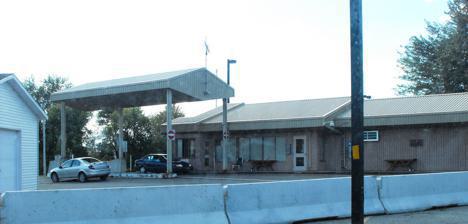
Building: Fort Covington–Dundee Border Crossing
Country: United States of America
Year built: 1933
Canada–United States border crossing Fort Covington–Dundee Border Crossing Dundee, Quebec Canada Border Inspection Station Location Country United States ; Canada Location R-132 / Dundee Road US Port: Water Street, Fort Covington, New York 12937 Canadian Port: 8750 Route 132, Dundee, Quebec J0S 1L0 Coordinates 44°59′53″N 74°30′28″W / 44.997968°N 74.507795°W / 44.997968; -74.507795 Details Opened 1844 US Phone (518) 358-2444 Canadian Phone (800) 461-9999 Hours Open 24 Hours Website https://www.cbp.gov/contact/ports/trout-river-new-york-0715 U.S. Inspection Station–Fort Covington, New York U.S. National Register of Historic Places Show map of New York Show map of the United States Location Dundee Road, Fort Covington, New York Built 1933 ( 1933 ) Architect Office of the Supervising Architect under Louis A. Simon and James A. Wetmore Architectural style Colonial Revival MPS U.S. Border Inspection Stations MPS NRHP reference No. 14000575 Added to NRHP September 10, 2014 Fort Covington–Dundee is a border crossing connecting Dundee, Quebec , in Canada to Fort Covington, New York , on the Canada–United States border . It can be reached by Quebec Route 132 on the Canadian side and by Dundee Road on the American side. The crossing is notable because the boundary line crosses through the now-defunct Taillon's International Hotel , where it was possible to order a drink in Canada and play pool in the United States. The hotel was built in 1820, prior to the Webster–Ashburton Treaty of 1842, which redefined this section of the international border. Prior to construction of the current Dundee border station, Canada Customs was operated out of the McMillon Residence. The current US border station was constructed in the early 1930s. In 2014 the border inspection station on the U.S. side was listed on the National Register of Historic Places . US Border facilities at Fort Covington Architectural description Fort Covington border station, as seen in 1933 The Fort Covington Border Inspection station is located on the west side of Dundee Road in Fort Covington, New York , on a 188,000-square-foot (17,500 m 2 ) lot. Set in an agricultural area, the station faces open fields on the east and has farms on the south. About 100 feet (30 m) west of the building is the Salmon River . The Canadian inspection station is within sight to the north. Cars are directed to the station from the north via an oval drive from the road. While the site is surrounded by open fields and bordered by the river, it has been landscaped in a formal arrangement typically found at border stations, with a series of evergreen trees spaced across the side and rear yard. Fort Covington, however, also has mature hardwoods at the river edge. North of the station on the river is a docking area where docks are placed in season. Signs alert boaters to the border, and a walkway leads from the inspection dock area to the station. There is a provision for car parking south of the station. The station is three-part in plan, with a one and a half-story, white painted brick central block and two single-story weatherboarded wings on the north and south. The central block is five bays wide beneath a steeply pitched, end gable, slate roof. Unlike the other similar stations, there are not dormers on both sides of the roof, rather there is a shed roof dormer on the west side of the roof only, and one interior brick chimney. Windows are 12/12 vinyl replacement sash on the first floor and 8/8 vinyl replacement sash in the second floor dormer. There is a glass and aluminum replacement entry on the east with a single leaf door and sidelight beneath a transom. The wings are four bays long and one bay wide under hipped, slate covered roofs. The south wing is an inspection shed for vehicles and that on the north is a garage for government vehicles. All four garage bays on the south have been filled in: two were sealed, one enclosed with a pedestrian door, the fourth with a pair of handicap accessible bathrooms entered beneath a door hood. There is a new aluminum overhead door at the end of this wing. On the north wing, four bays have new wood overhead garage doors sheltered by a new standing seam metal and wood pent roof. Its end bay retains the paired 12/12 sash. The west facades of both wings have three and four bays of 12/12 sash. A two-lane inspection canopy on steel capped columns extends from the main block of the building at eaves level. A portion of the canopy over the outer lane was enlarged and raised in 1972, but the canopy section closer to the building is topped by segments of its original wrought iron railing. At the easternmost end of the canopy is a flag pole island with a wrought iron railing. On the first-floor interior, a vestibule is formed by two parallel panelled counters on left and right of the entry. There are two small bathrooms directly across from the entry to the right of a stair which connects the basement to the second floor. Left of the stair the space is divided into an office by a wall with three glass windows and a door topped by glass transoms, all added in 1935. The area on the right is unpartitioned. Interior finishes are typical for the border stations with plaster walls, architrave door surrounds, picture rail and baseboards defining the spaces. The first floor has been laid with a new tile surface in the public area. Original lighting fixtures have been replaced with ceiling hung fluorescent fixtures. The cement-floored basement is divided into two mechanical rooms and a storage-mechanical room. The two end rooms have their original ornamental, two-panelled doors with patterned panels. The second floor has hardwood and linoleum floors and two side by side detention rooms with their original barred and panelled entry doors, replacement sinks, and toilets. There is one office room and a long eaves room across the east which is used for storage. Building details Square footage Building dimensions Floor area total: 4648 Stories/levels: 2 First floor area: 2698 Perimeter: 362 (linear ft.) Occupiable area: 0 Depth: 0 (linear ft.) Height: 26 (linear ft.) Length: 0 (linear ft.) Construction history Start year End year Description Architect 1932 0 Original construction 1935 0 New partitions in immigration office GSA 1972 0 Canopy renovation & misc. improvements GSA Architectural significance Rear view of the Fort Covington border station as seen in 1933 The Fort Covington Border Inspection Station in Fort Covington, New York, is one of seven existing border inspection stations built between 1931 and 1934 along the Canada–US border. Colonial Revival in style, the building was designed by the Office of the Supervising Architect under Louis A. Simon , and constructed in 1933 during the tenure of William H. Woodin , Secretary of the Treasury, Lawrence W. Robert, Jr. Assistant and James A. Wetmore Acting Supervising Architect. Border stations were constructed by the federal government in several New England states along the border with Canada during the 1930s and several common plans and elevations can be discerned among the remaining stations. Fort Covington shares with the others a residential scale, a Neo-colonial style, and an organization to accommodate functions of both customs and immigration services. Border stations are associated with four important events in United States history: the imposition of Prohibition between 1919 and 1933; enactment of the Elliott-Fernald public buildings act in 1926 which was followed closely by the Depression ; and the growth of the automobile whose price was increasingly affordable thanks to Henry Ford's creation of the industrial assembly line . The stations were constructed as part of the government's program to improve its public buildings and to control casual smuggling of alcohol which most often took place in cars crossing the border. Their construction was also seen as a means of giving work to the many locally unemployed. The Fort Covington border inspection station is an example of the more modest, rural version of the border stations also found at Chateaugay , Champlain, Rouses Point (Overtons Corner) , and Mooers, New York. While the stations have all sustained systematic alterations, they have retained, in varying degrees, most of their original fabric. This station is on both exterior and interior a good example of the building type, but of the five similar stations, it has been altered the most. It is the only station to control a border over both land and water. Drawings indicate that it was planned to have two inspection residences at the site, although none remains today. History The era of Prohibition begun in 1919 with the Volstead Act and extended nationwide by the ratification of the Eighteenth Amendment to the United States Constitution in 1920, resulted in massive bootlegging along the Canada–US border. In New York, early efforts to control bootlegging were carried out by a small number of Customs officers and border patrol officers who were often on foot and horseback. In many cases New York Custom Houses were a mile or so south of the border, and travelers were expected to stop in and report their purchases. The opportunity to remedy this situation and support enforcement of the Prohibition laws was offered by enactment of the Elliott-Fernald Public Buildings Act of 1926 which authorized the government through the Treasury Department to accelerate its building program and began its allocation with $150,000,000, which it later increased considerably. Fort Covington was west of the so-called Rum Trail which made Rouses Point the chief point of entry for bootlegged liquor in upstate New York , but it was a necessary border station for control. At the time Prohibition was repealed, the Fort Covington border inspection station had just been completed. However, the end of Prohibition did not mean the end of smuggling, as the public had developed a taste for Canadian liquor, and its bootleggers had discovered the money that could be made smuggling raw alcohol into Canada where prices for it were considerably higher. Fort Covington continued to operate to interdict this activity. While the seven New York border inspection stations had been designated for construction as early as 1929, land acquisition and the designing and bidding process was stalled at various stages for each of the buildings, and their construction took place unevenly over a period of five years. Fort Covington was constructed among the last of the stations. It is still in active use. Statement of eligibility for the National Register of Historic Places The Fort Covington Border Inspection Station is one of seven border stations in New York which are eligible for the National Register according to Criteria A, B and C. The stations have national, state and local significance. The station is associated with three events which converged to make a significant contribution to the broad patterns of our history: Prohibition, the Public Buildings Act of 1926 and the mass-production of automobiles. Although this border station was not completed until a year before the repeal of Prohibition, it was planned and built as a response to the widespread bootlegging which took place along the border with Canada and continued to serve as important role after 1933 when smuggling continued in both directions across the border. The station has been in active use for 61 years. Conceived in a period of relative prosperity, the Public Buildings Act came to have greater importance to the country during the Depression and funding was accelerated to bring stimulus to state and local economies by putting to work many of the unemployed in building and then manning the stations. Local accounts make clear the number of jobs the station created. Local labor was used to build the station and Fort Covington residents were appointed customs inspectors. The Fort Covington Border Inspection Station is associated with the life of Louis A. Simon, FAIA, who as Superintendent of the Architect's Office and then as Supervising Architect of the Procurement Division of the United States Department of the Treasury was responsible for the design of hundreds of government buildings between 1905 and 1939. During his long tenure with the government, Simon, trained in architecture at MIT, was instrumental in the image of the government projected by its public buildings, an image derived from classical western architecture, filtered perhaps through the English Georgian style or given a regional gloss, but one which continues to operate in the collective public vision of government. Simon was unwavering in his defense of what he considered a "conservative-progressive" approach to design in which he saw "art, beauty, symmetry, harmony and rhythm". The debate which his approach stirred in the architectural profession may still be observed in the fact that he is often omitted in architectural reference works. The border inspection stations do not individually possess high artistic values, but they do represent a distinguishable entity, that of United States Border Stations whose components are nonetheless of artistic value. This station at Fort Covington is a fine example of the choice of a Neo-colonial style which was considered appropriate for the upstate New York region. The fact that its roof pitch is steeper than its Vermont counterparts suggests the station was adapted to reflect the state's Dutch stylistic heritage. Its construction is of the highest quality materials and workmanship. It has integrity of setting and feeling associated with its function, and has retained the integrity of its materials. There is no evidence that the site has yielded or may be likely to yield information important in prehistory or history. See also List of Canada–United States border crossings National Register of Historic Places listings in Franklin County, New York References